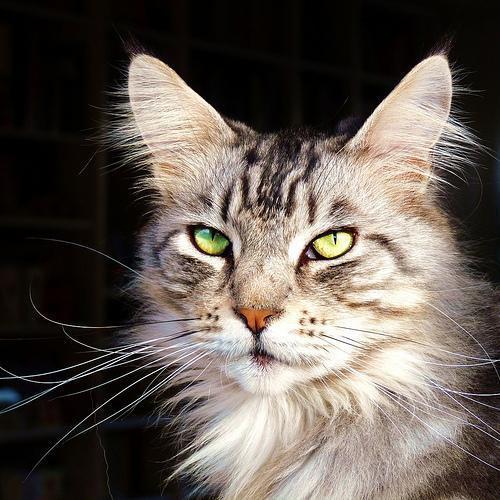
Maine Coon